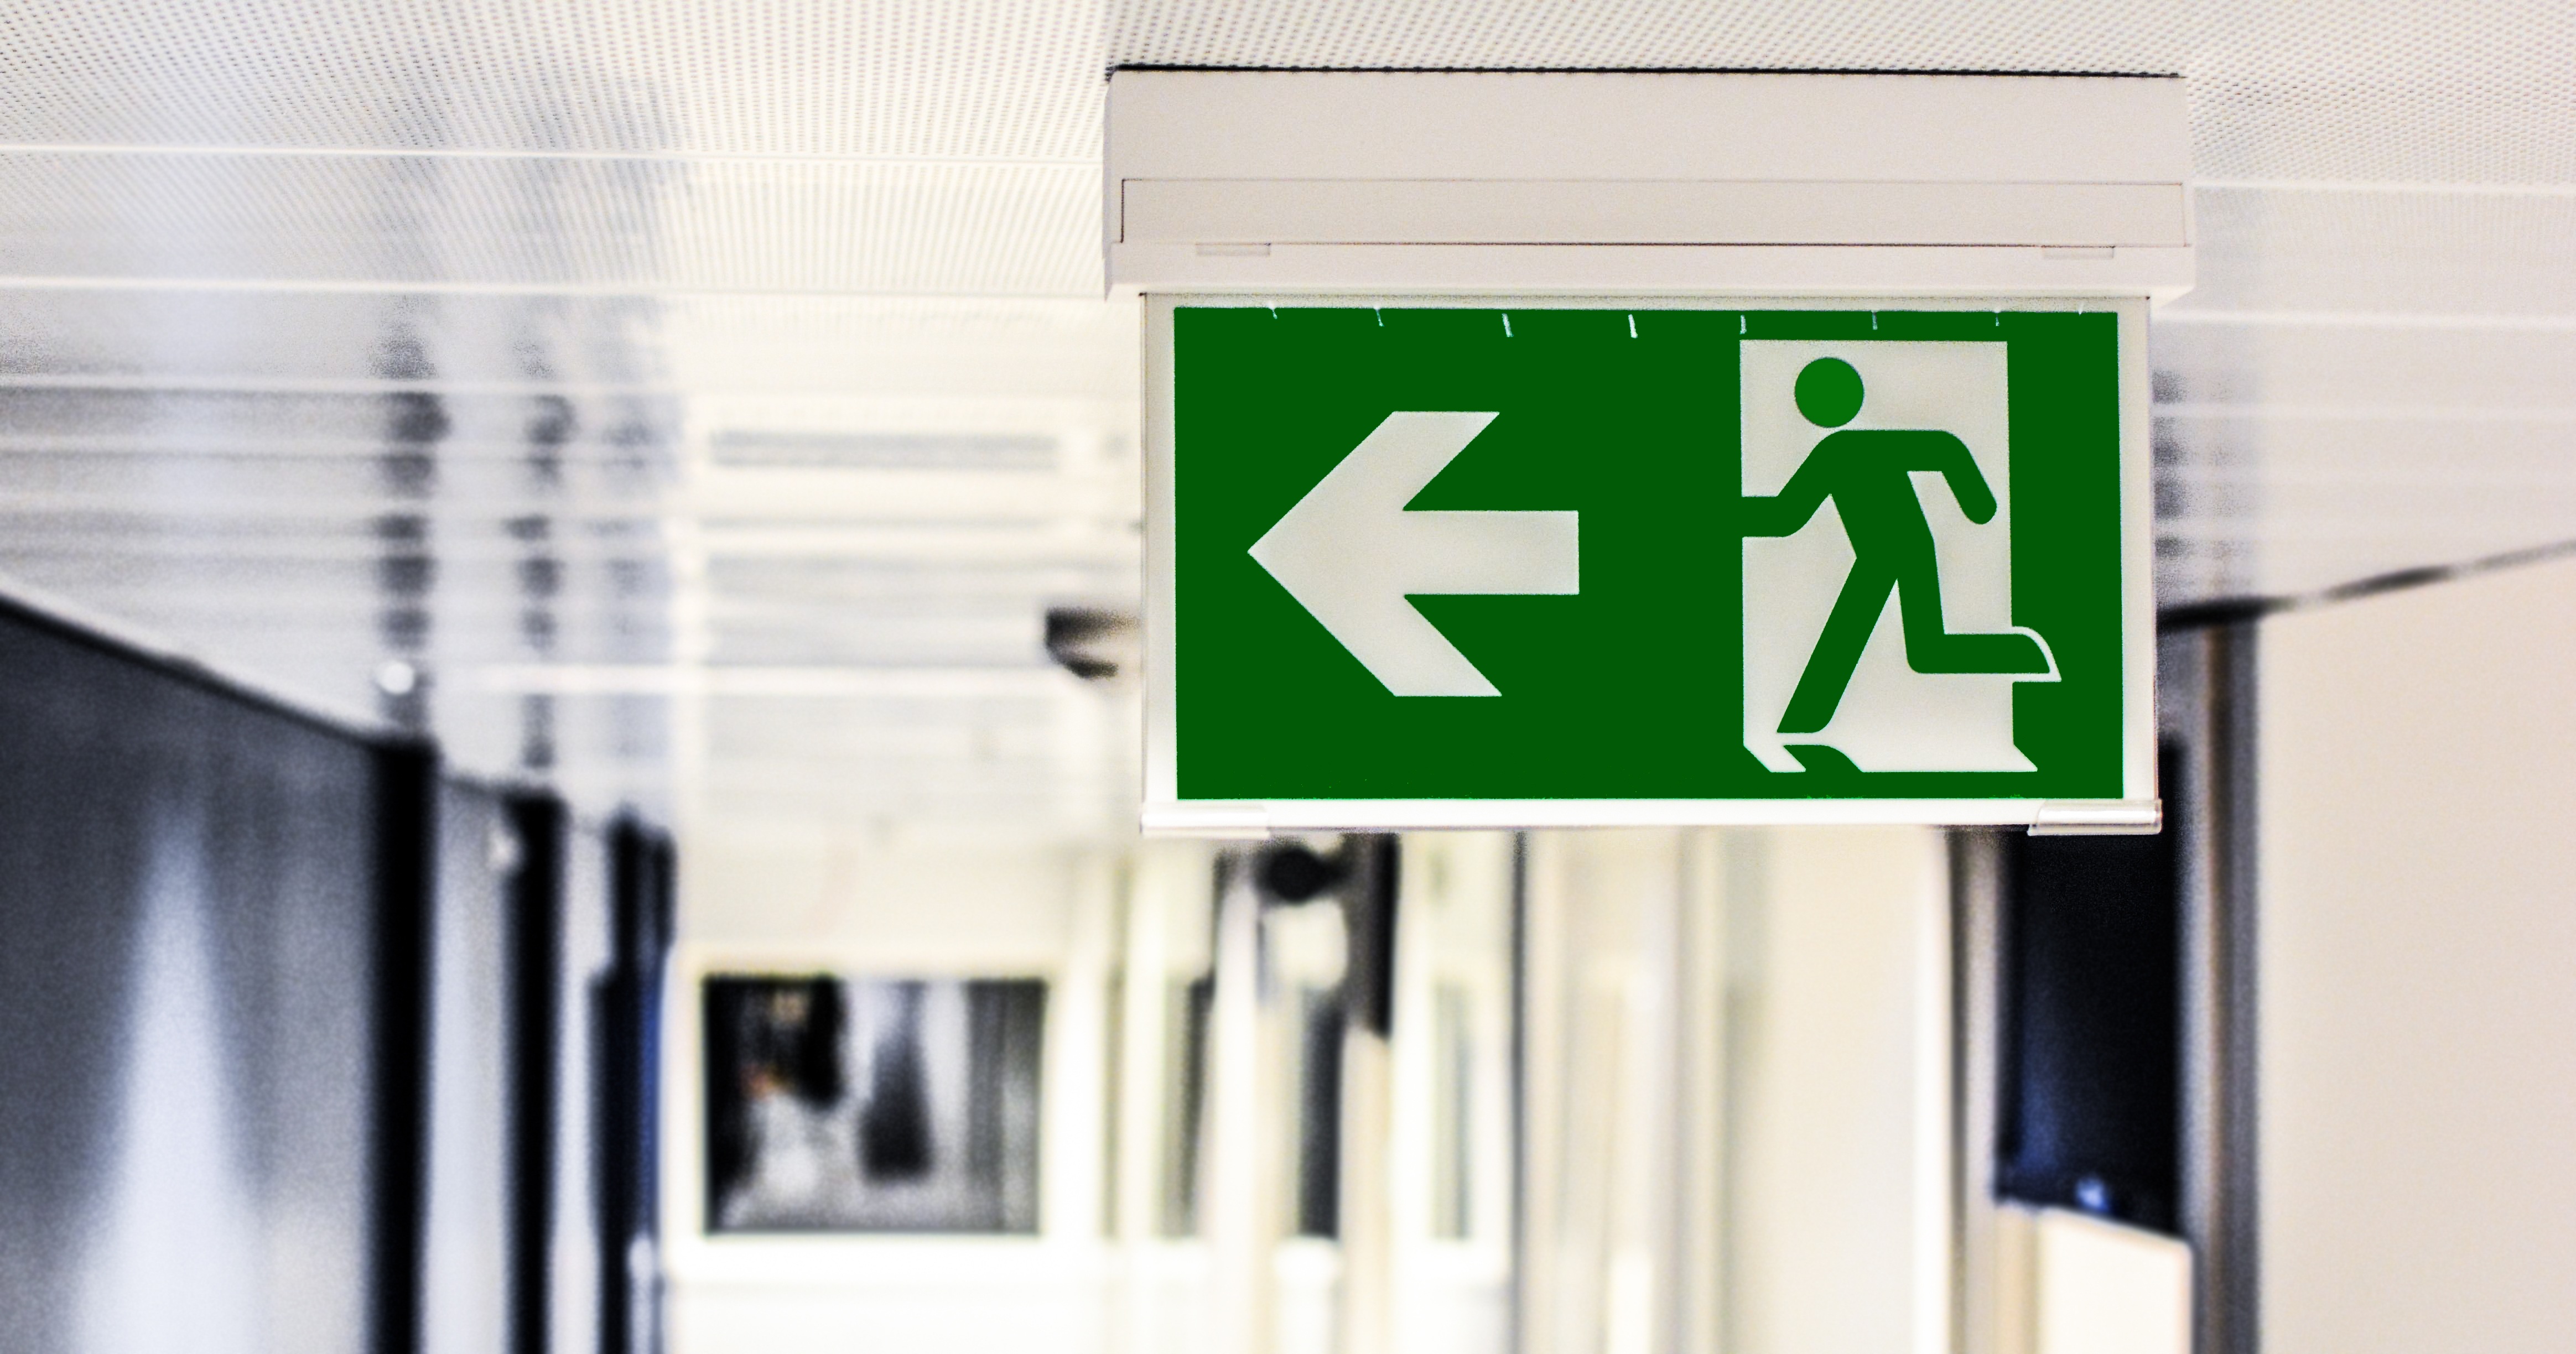
escape, advertising, sign, green, symbol, exit, route, signage, door, security, doorway, interior design, brand, arrow, figure, safety, way, icon, information, emergency, evacuation, emergency exit, guidance, window covering